1033 Jordan Valley earthquake

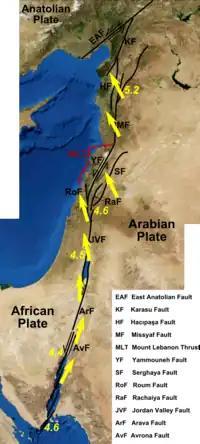
The Jordan Valley Fault (abbreviated JVF) was the source of the large earthquakes of 31 BC, AD 346, 749 and 1033.

In the past 2,000 years of human history, documented earthquakes have been associated with the long Dead Sea Transform Fault System, a left-lateral transform boundary. Since the early Miocene, the fault system has accounted for between and of left-lateral displacement between the African and Arabian plates. While left-lateral strike-slip is dominant, the fault also displays features of normal and thrust faulting. The fault displays varying slip rates across its segments, per year. The Jordan Valley fault forms part of the larger system of faults that is collectively known as the Dead Sea Transform. This segment is long and trends north–south; beginning at the Dead Sea and terminating at the Sea of Galilee.